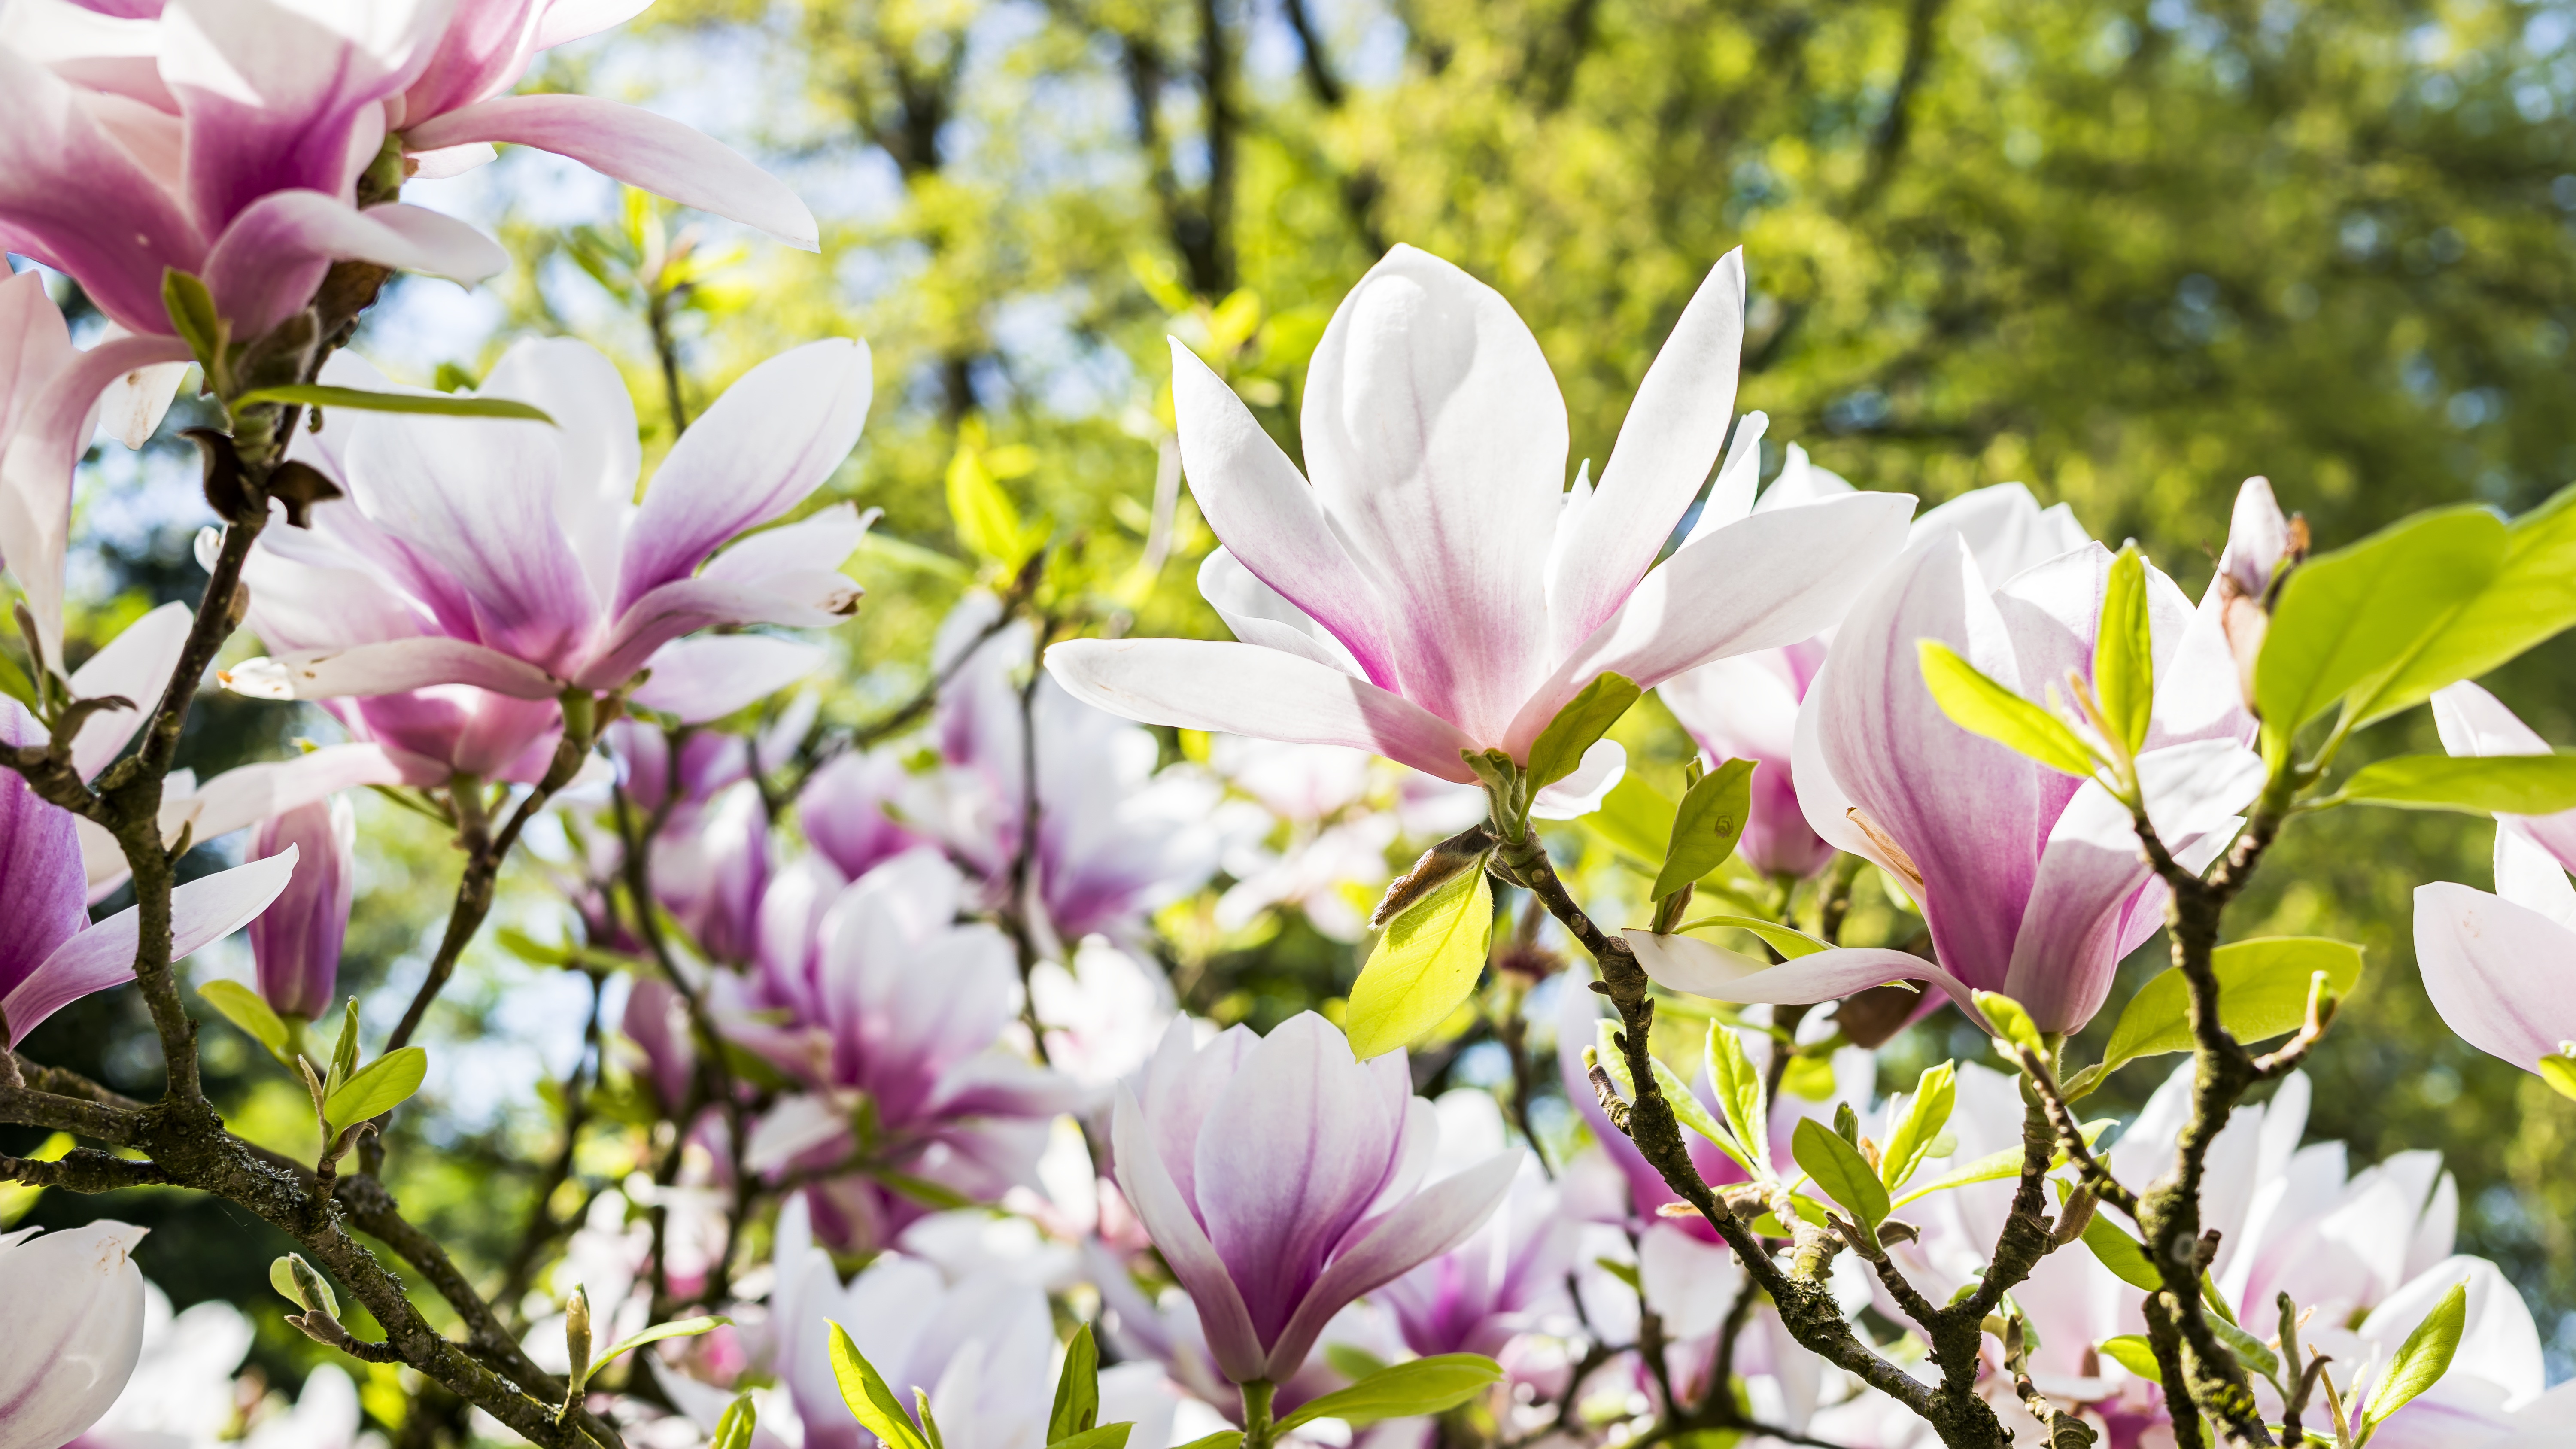
flower, plant, flowering plant, spring, flora, blossom, magnolia family, branch, petal, magnolia, computer wallpaper, wildflower, tree